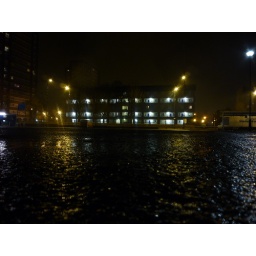
car park in tesco morning lane, looking at trelawney estate e9, at ground level, looking south, 2010-12-06, 00-06-30